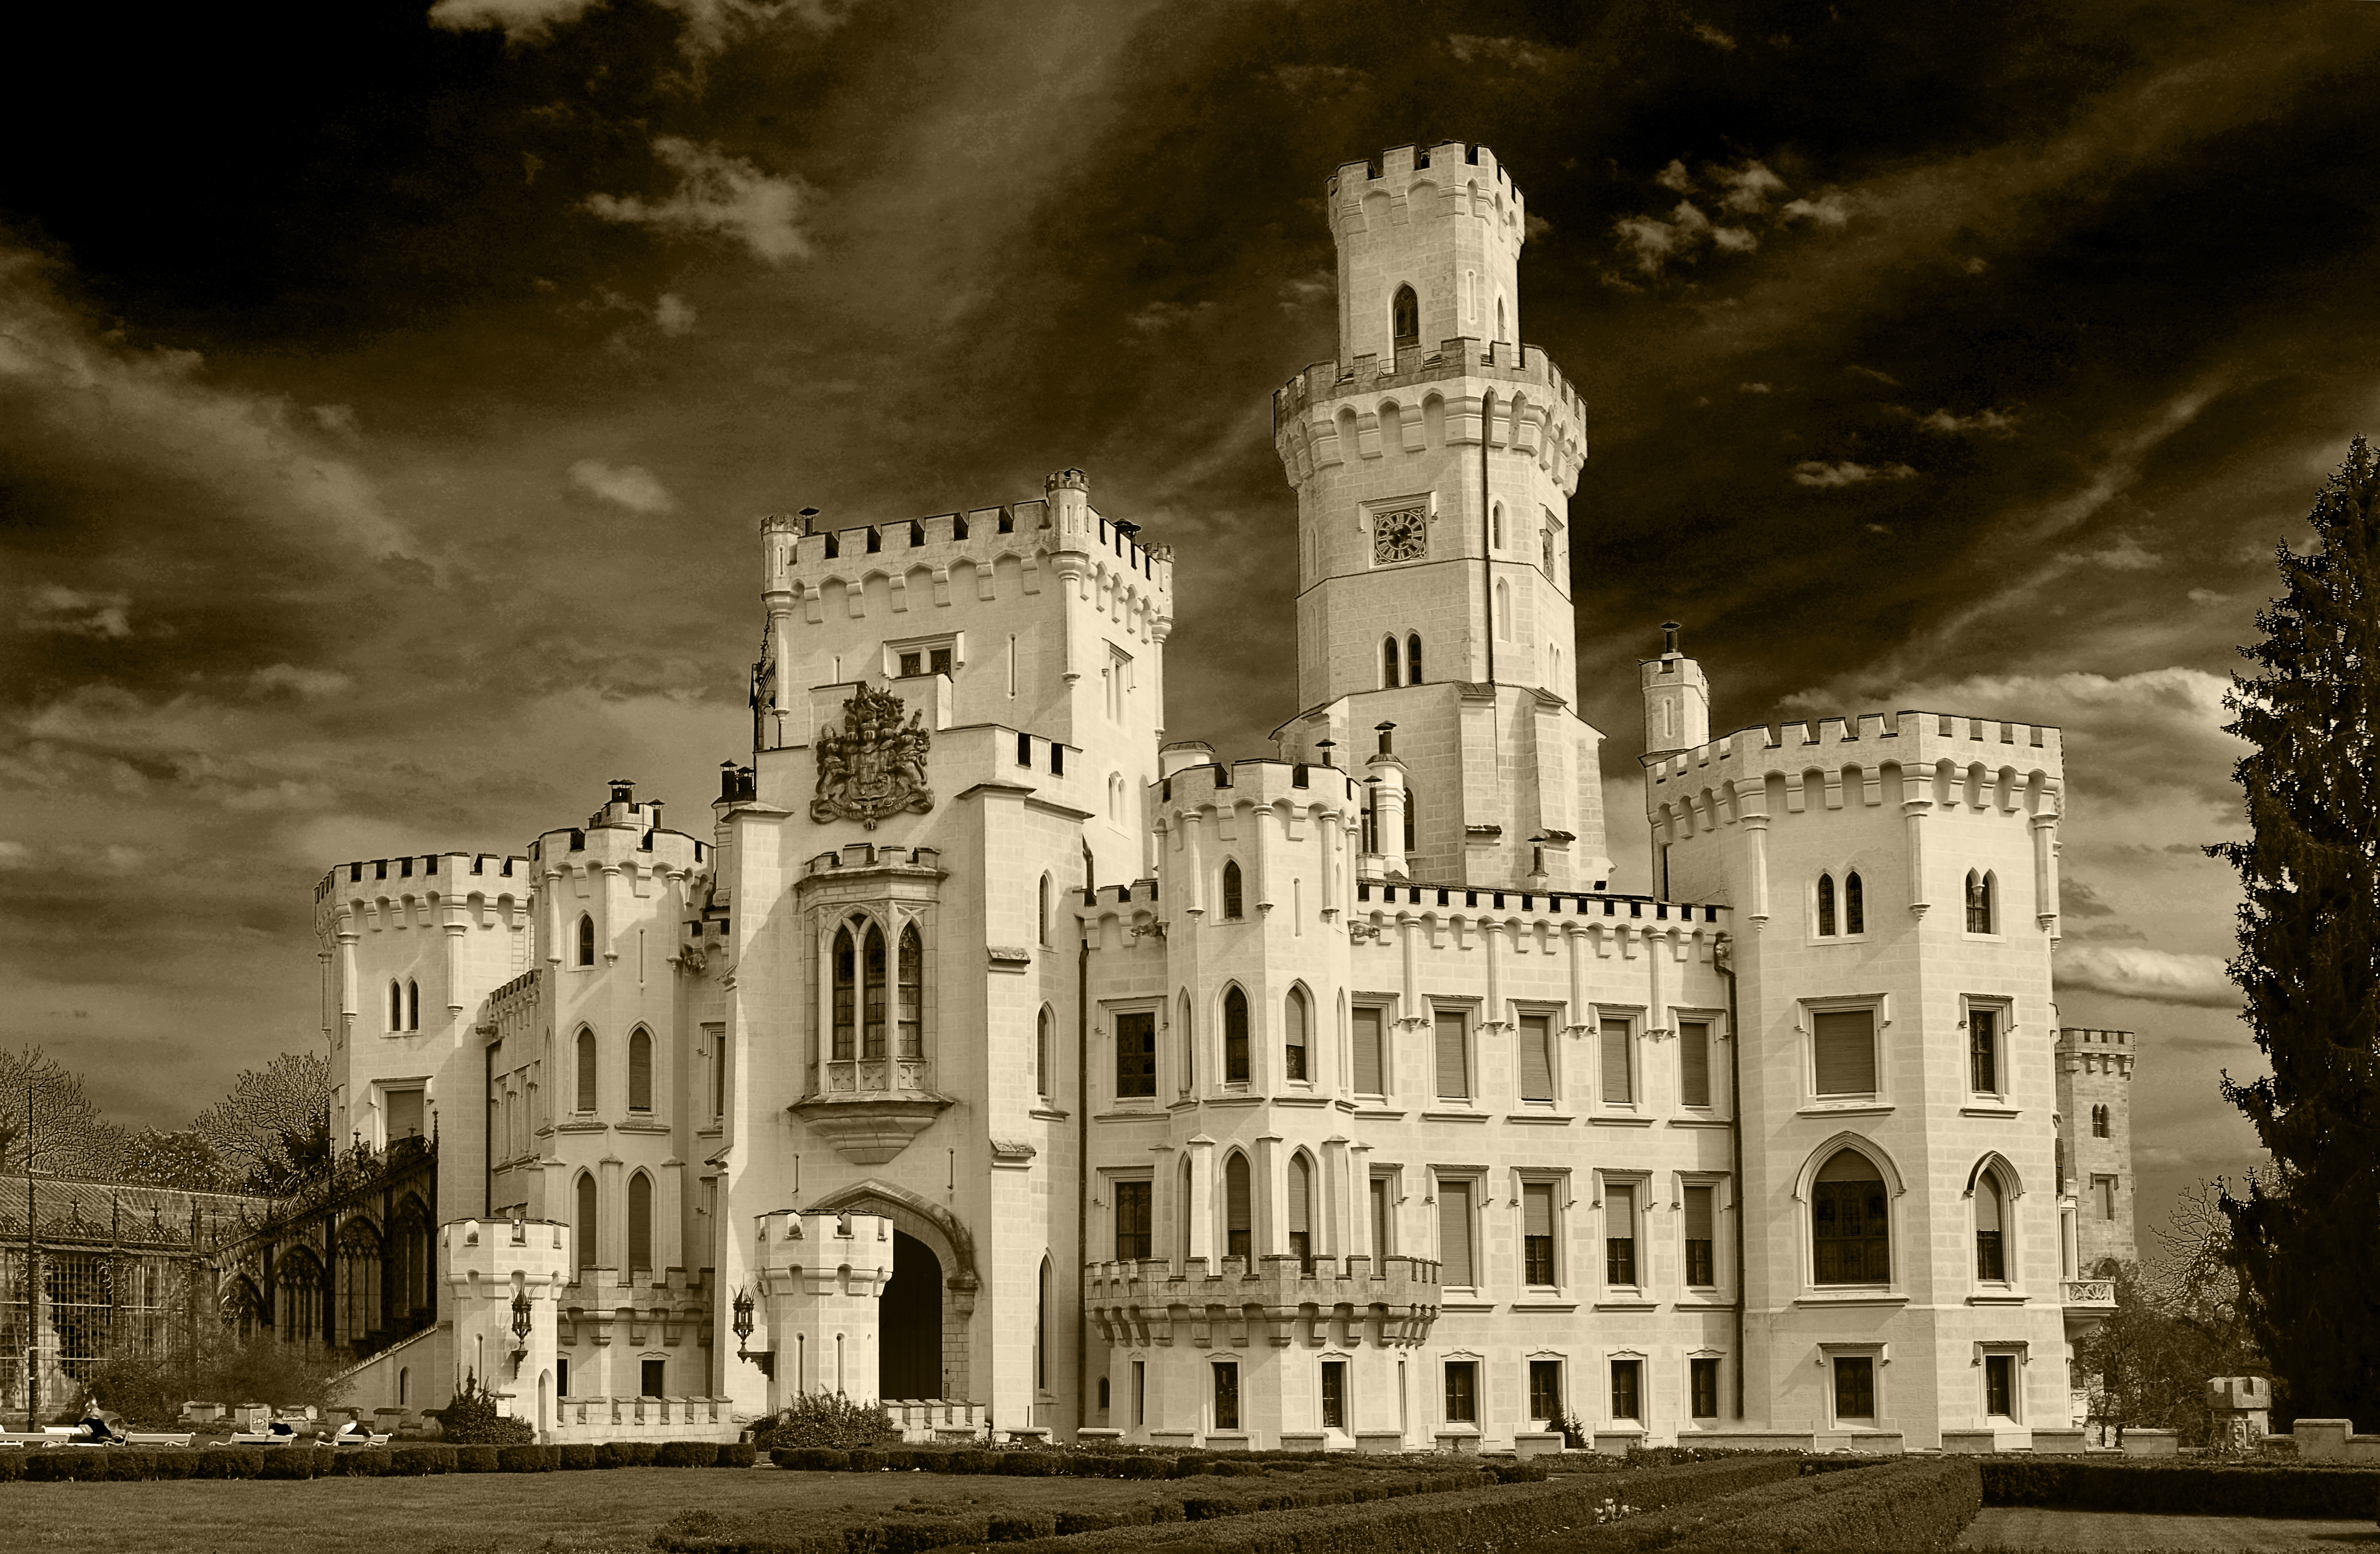
black and white, architecture, night, building, chateau, heaven, castle, landmark, monochrome, south bohemia, monochrome photography, hluboka